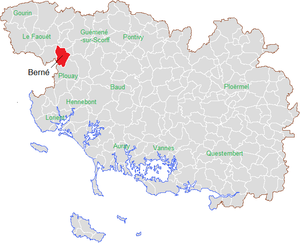
emplacement de la commune de Berné dans le département du Morbihan
Berné [bɛʁne] est une commune française située dans le département du Morbihan en région Bretagne.